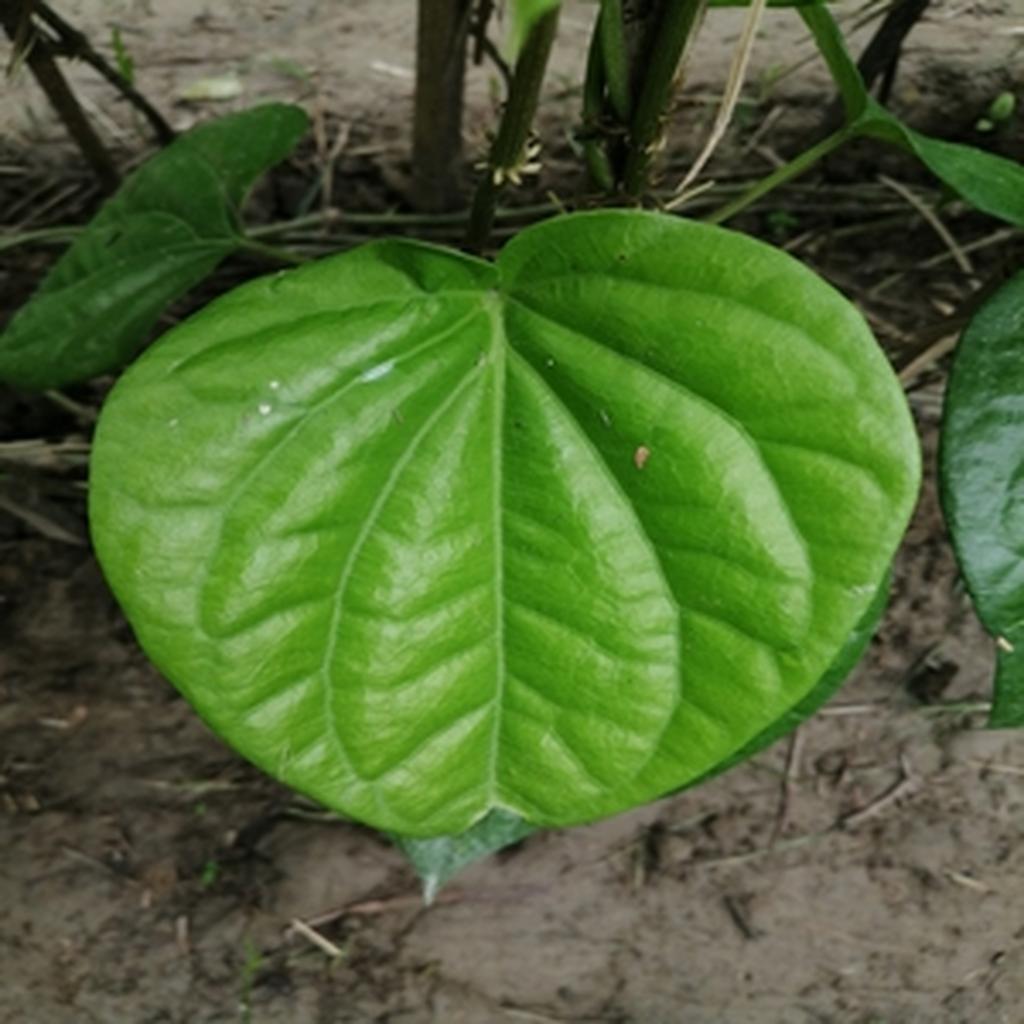
Label: Healthy_Leaf